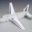
Label: airplane